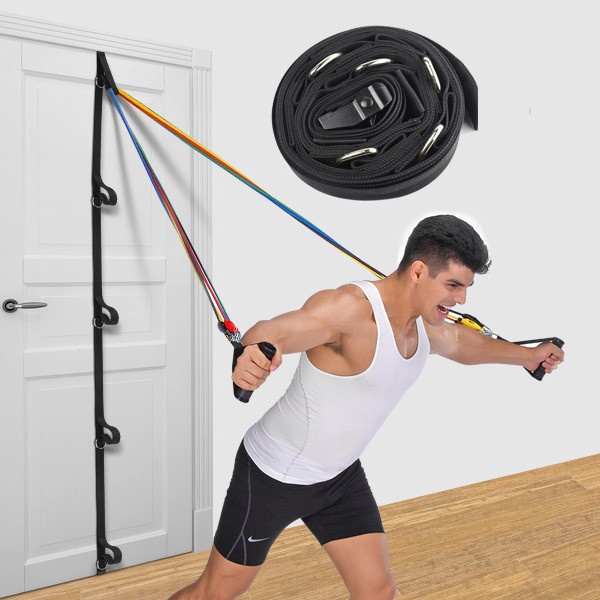
Tension Rope Suspension Training Belt Accessories Fitness Equipment
Product information: Material: Nylon zinc alloy Applicable: Scene fitness equipment, fitness and fitness, sports trends Specification: 5.1 meter multi section door buckle Packing list: Tension Rope*1
Brand: CJ
Category: Sporting Goods > Fitness & General Exercise Equipment > Suspension Trainers > Suspension Handles & Straps